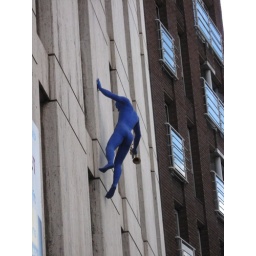
Unusual decoration on aide of building near borough market